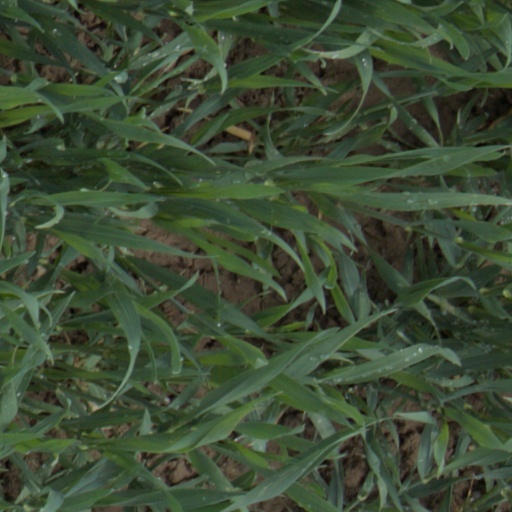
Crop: wheat